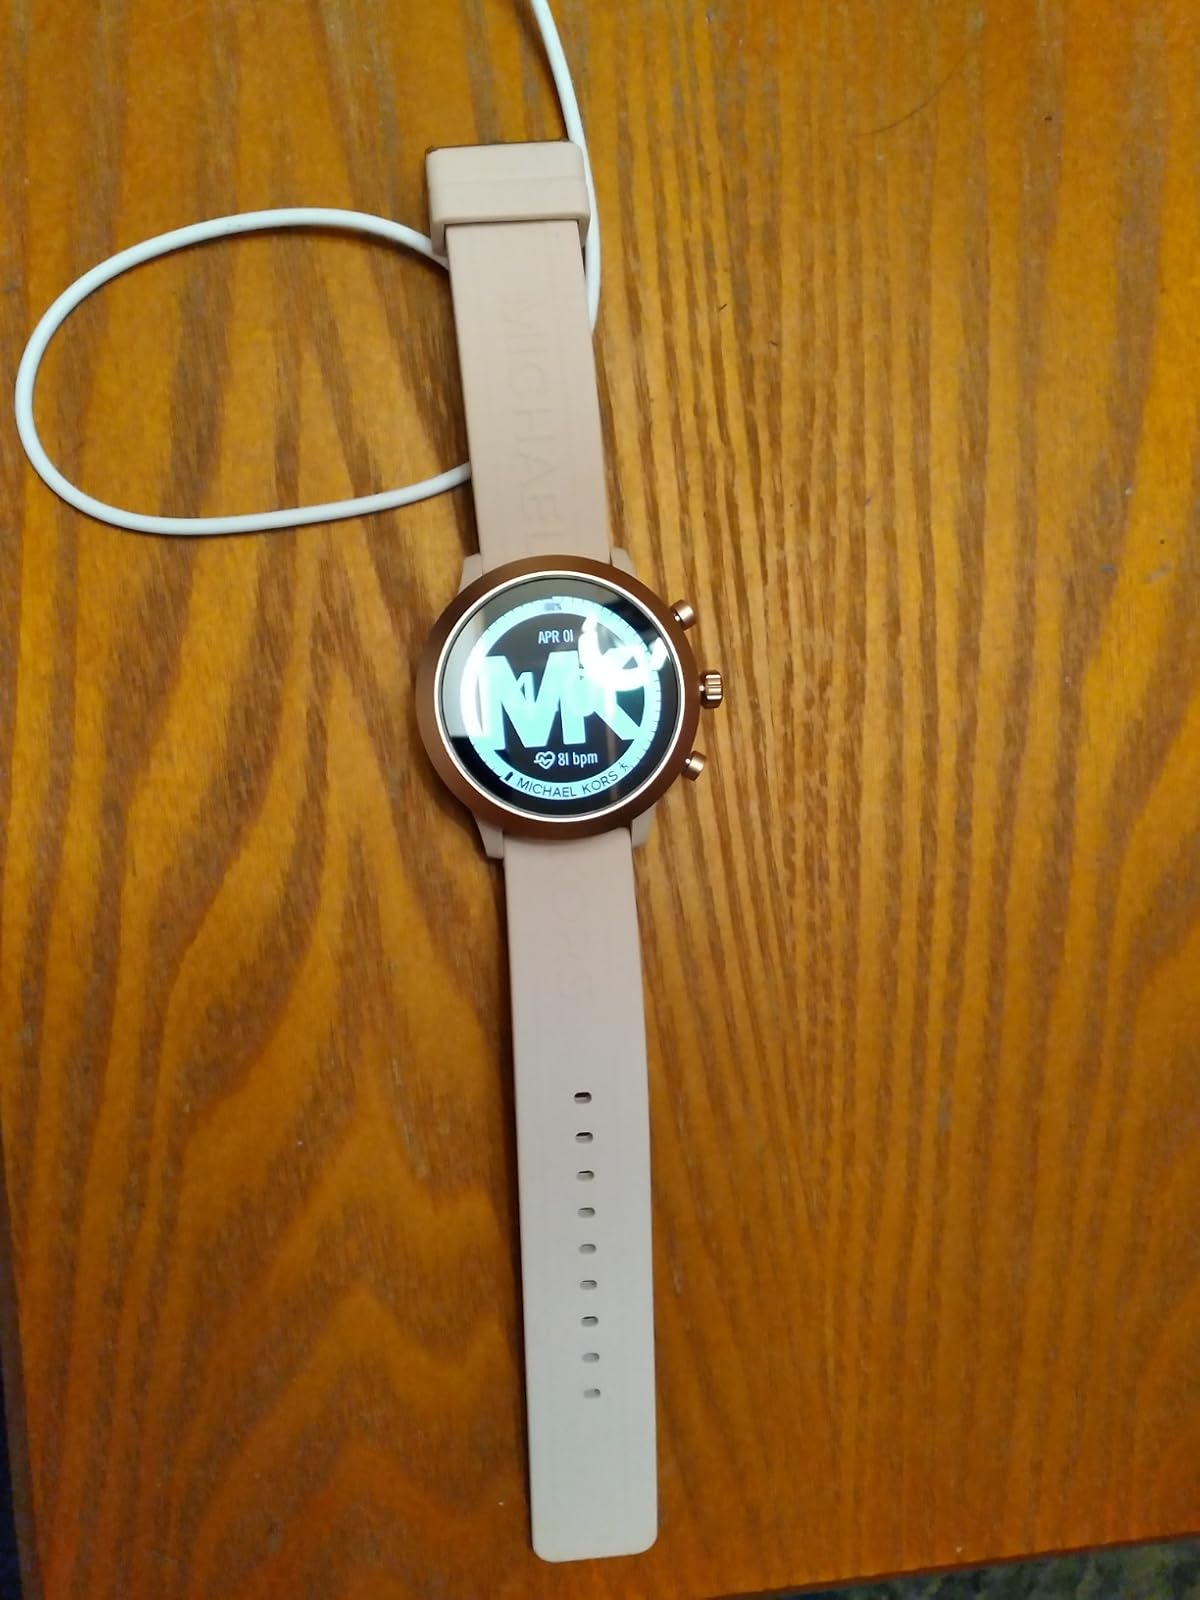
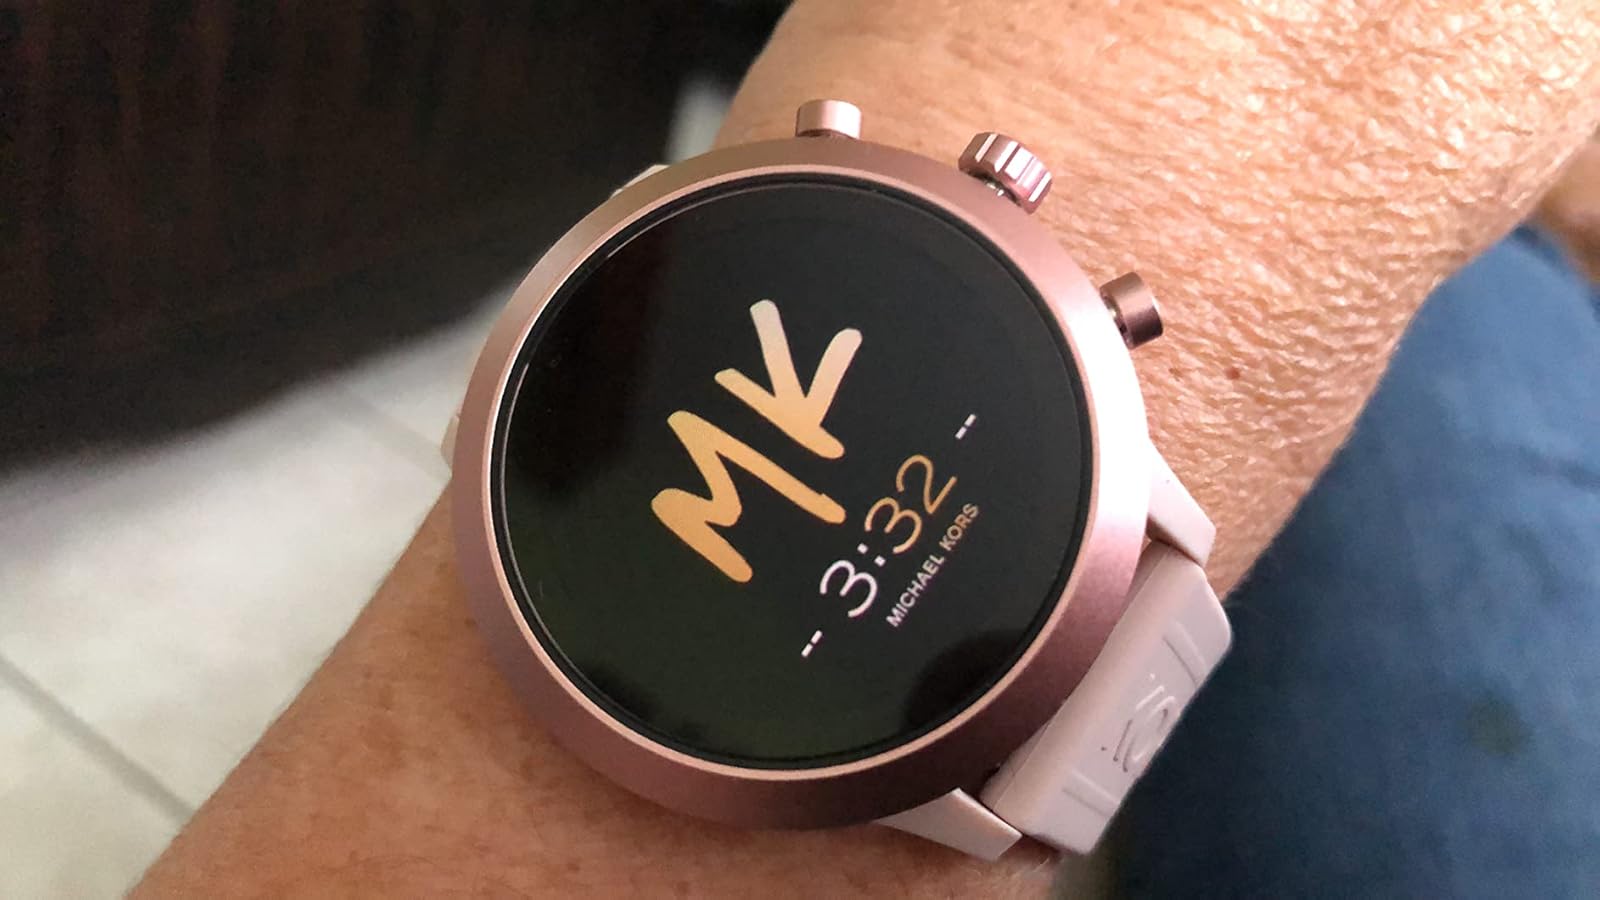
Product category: smartwatch
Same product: yes